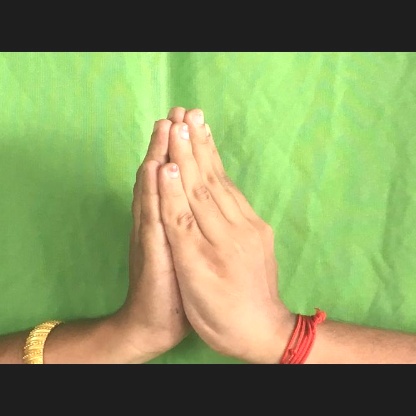
Mudra: Anjali